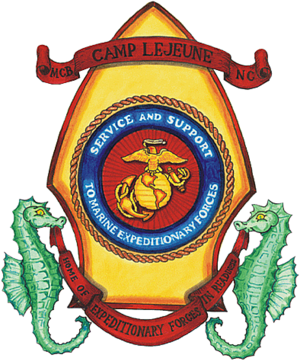
Voici la liste des bases et installations de l'United States Marine Corps.
Le Marine Corps Base Camp Lejeune est une base de l’United States Marine Corps située à Jacksonville en Caroline du Nord aux États-Unis.